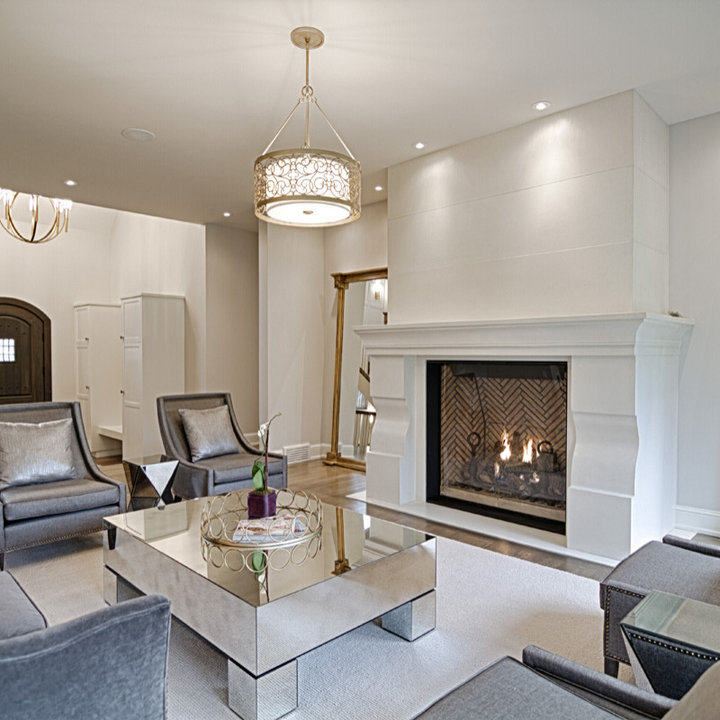
Style: Glamour